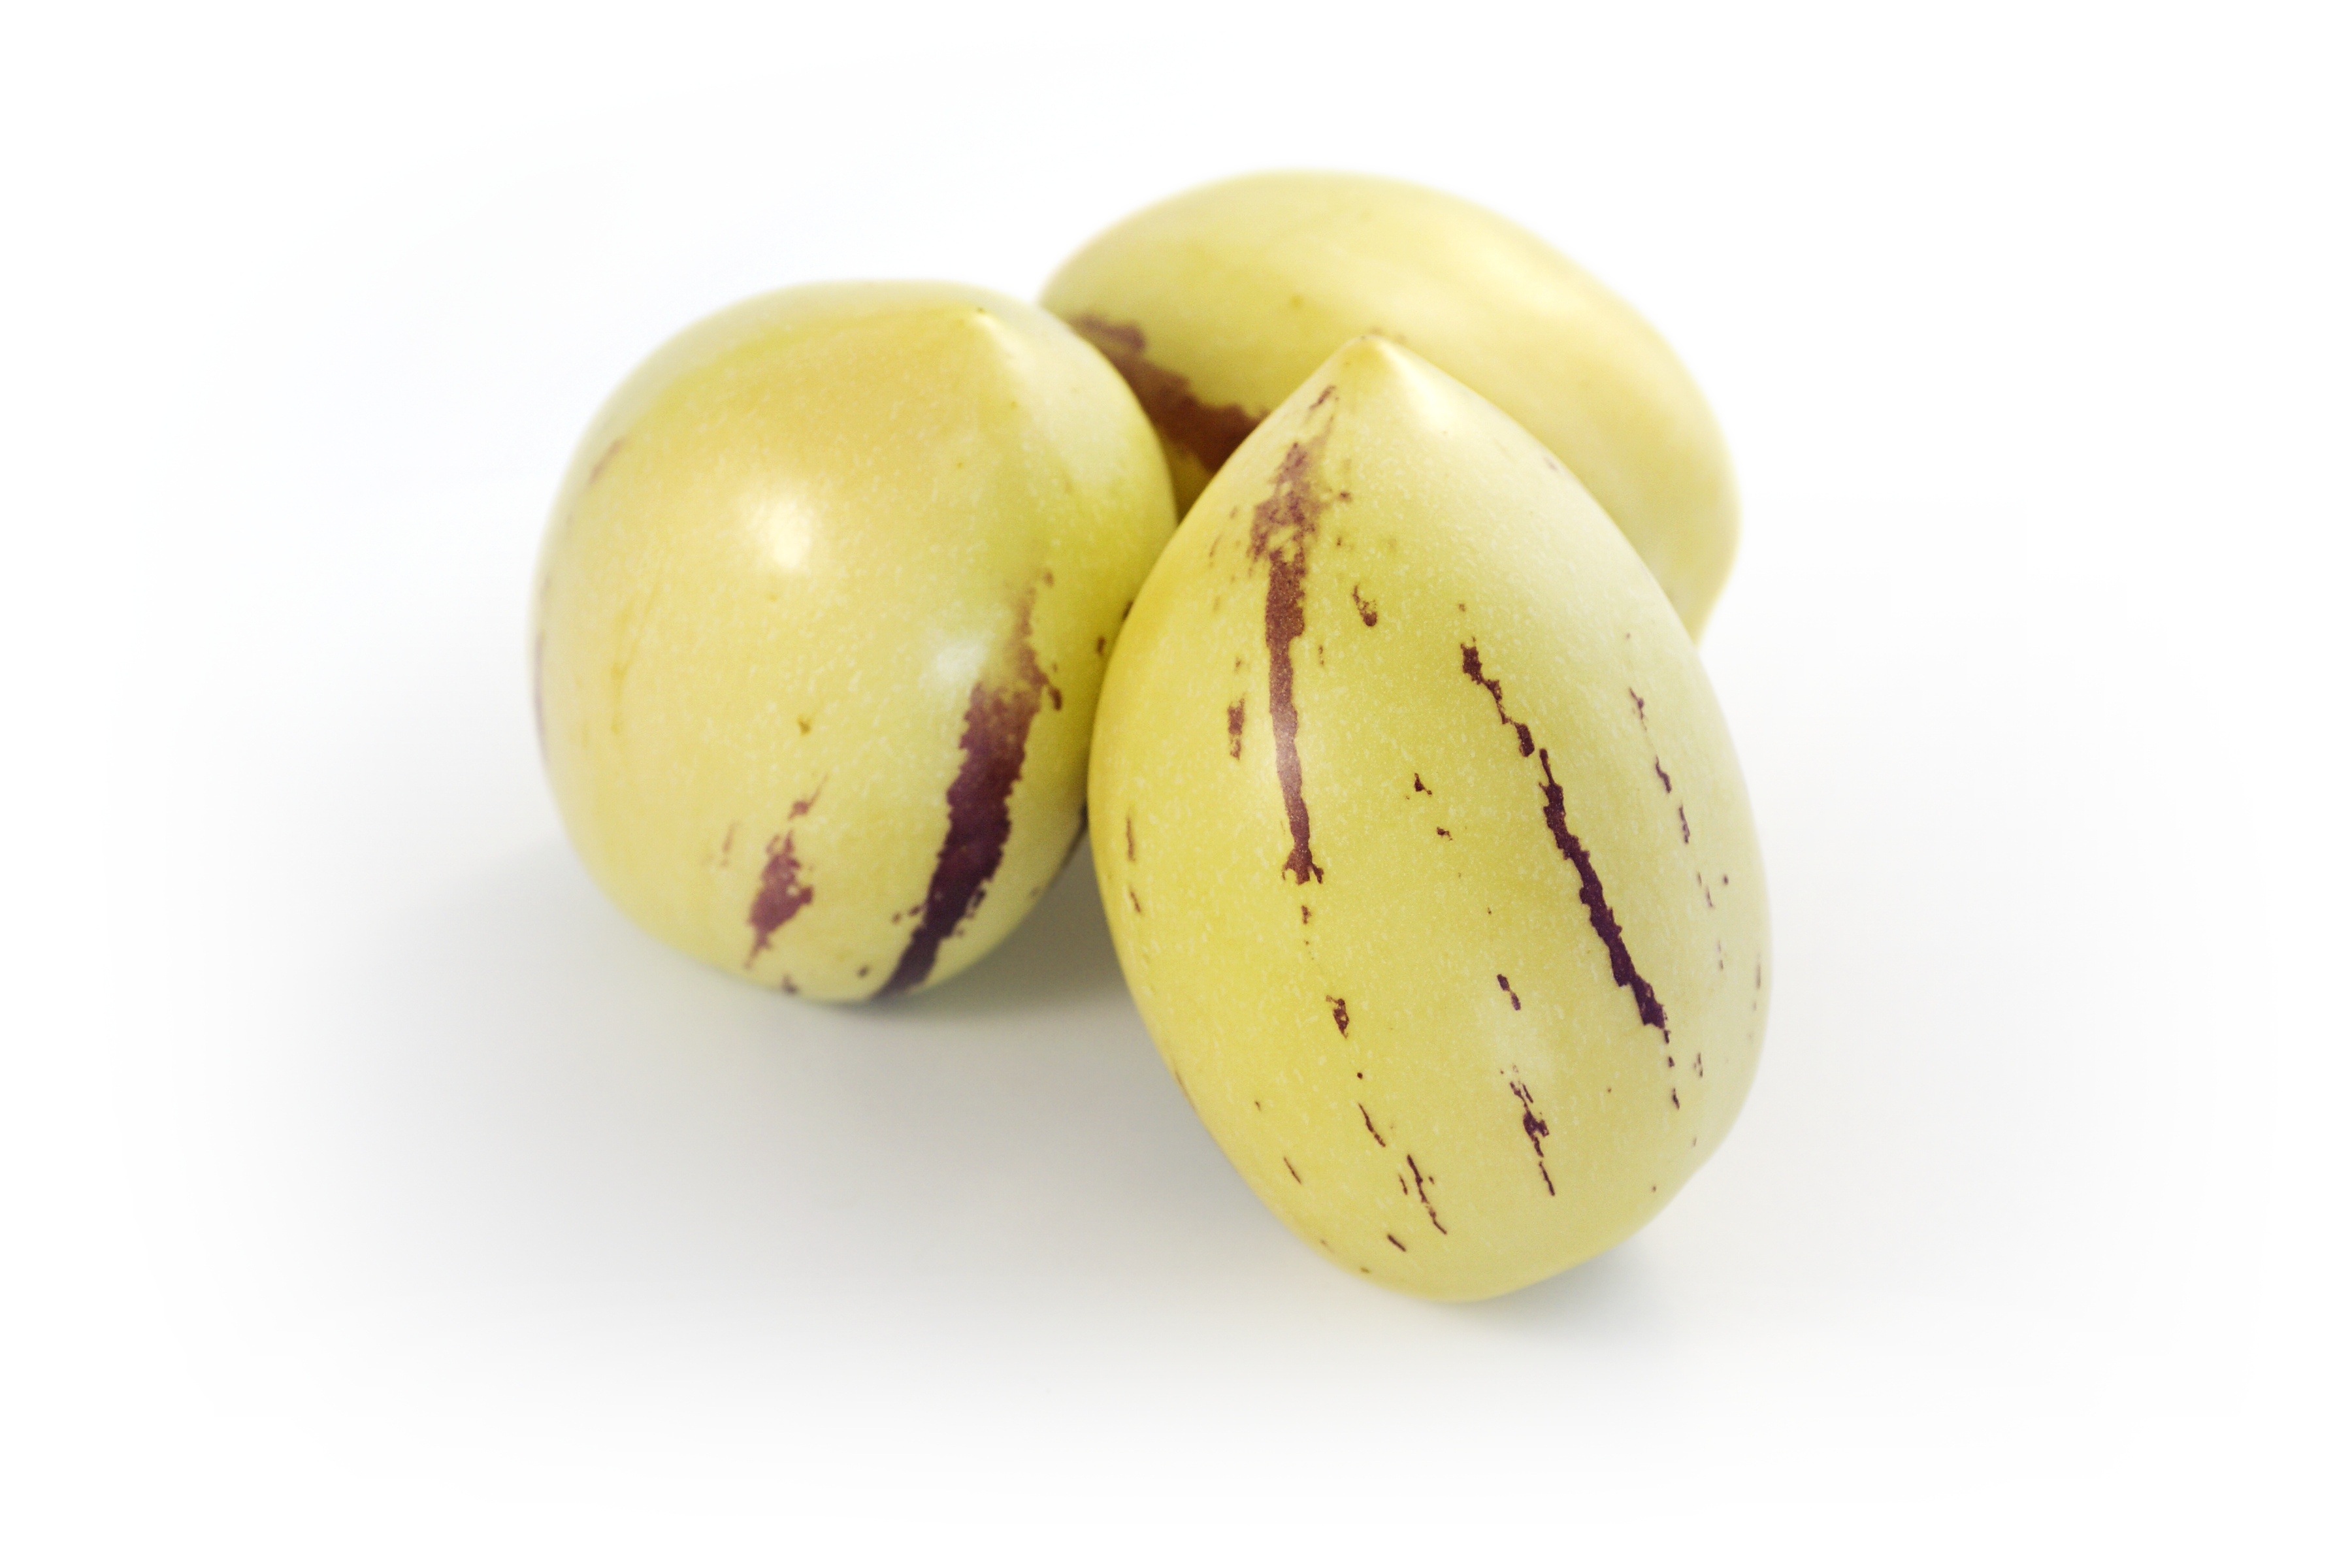
plant, fruit, food, produce, three, trio, flowering plant, pepino, pepinofr chte, melon pear, solanum muricatum, land plant